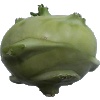
Label: kohlrabi